Destiny: Rise of Iron

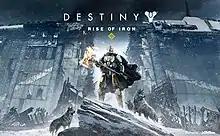
Cover art featuring Lord Saladin holding the new flaming battle axe, standing before broken Cosmodrome walls

Destiny: Rise of Iron is a major expansion for Bungie's first-person shooter, "Destiny". The expansion was released on September 20, 2016, as the fourth and last expansion of "Destiny". It revolves around the Fallen enemy race, as they have breached the Wall that surrounds Earth's last safe city and are utilizing the SIVA virus, a Golden Age nanotechnology characterized by self-replication and self-assembly. Lord Saladin, the last known remaining Iron Lord, guides players to become a new generation of Iron Lords and wipe out SIVA. "Rise of Iron" adds content across the game, including a new campaign, new missions, new player versus environment (PvE) locations, new player versus player (PvP) maps, a new PvP game mode, player gear, weaponry, a new social space, and a new raid.